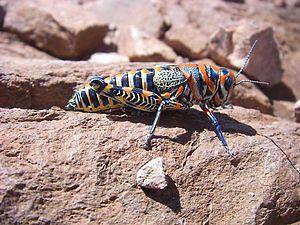
Dactylotum bicolor est une espèce d'orthoptères de la famille des Acrididae. Ce criquet aposématique est présent au Canada, au États-Unis et au Mexique.
Les orthoptères ou Orthoptera sont un ordre de la classe des insectes.
Les Acrididae sont une famille d'insectes orthoptères. Ils sont appelés Acridides ou acridiens en français.